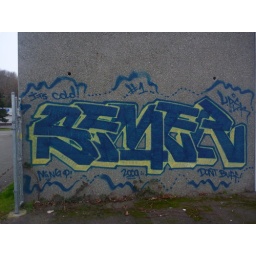
some great pieces I found on a barely hidden wall near my house